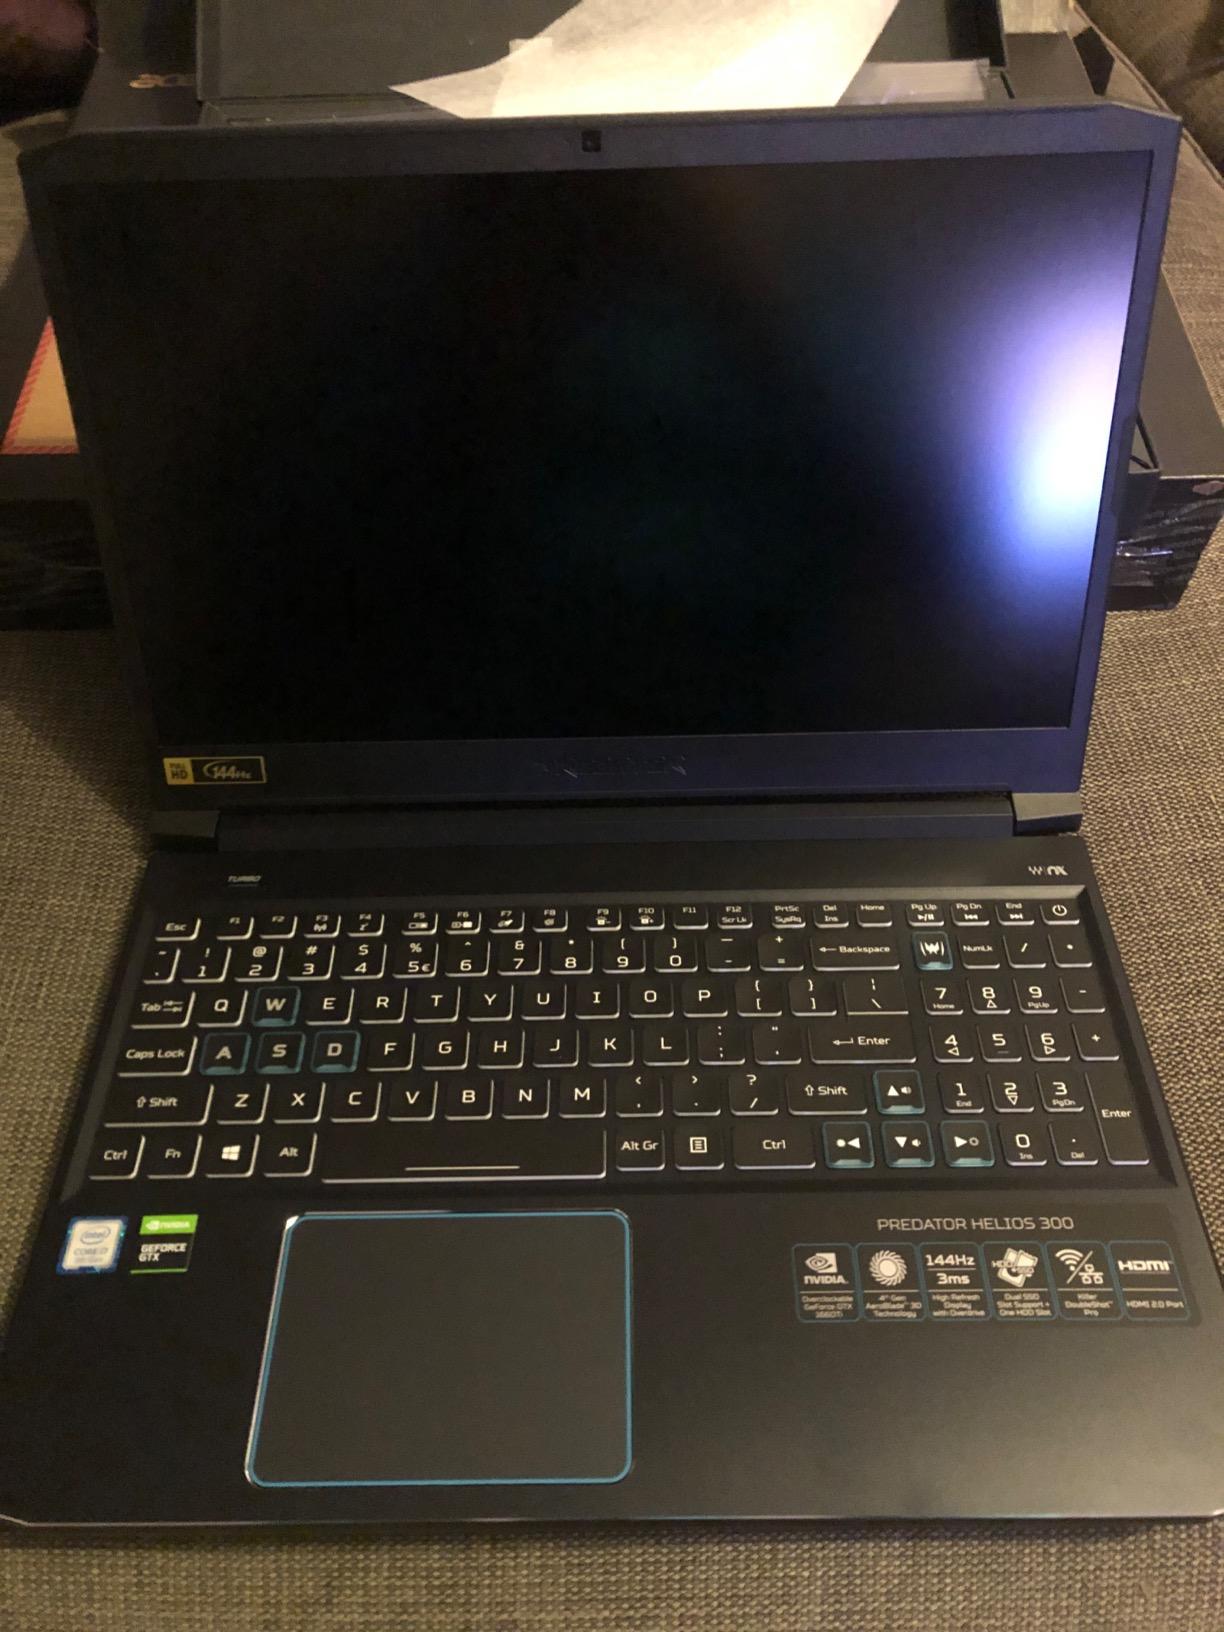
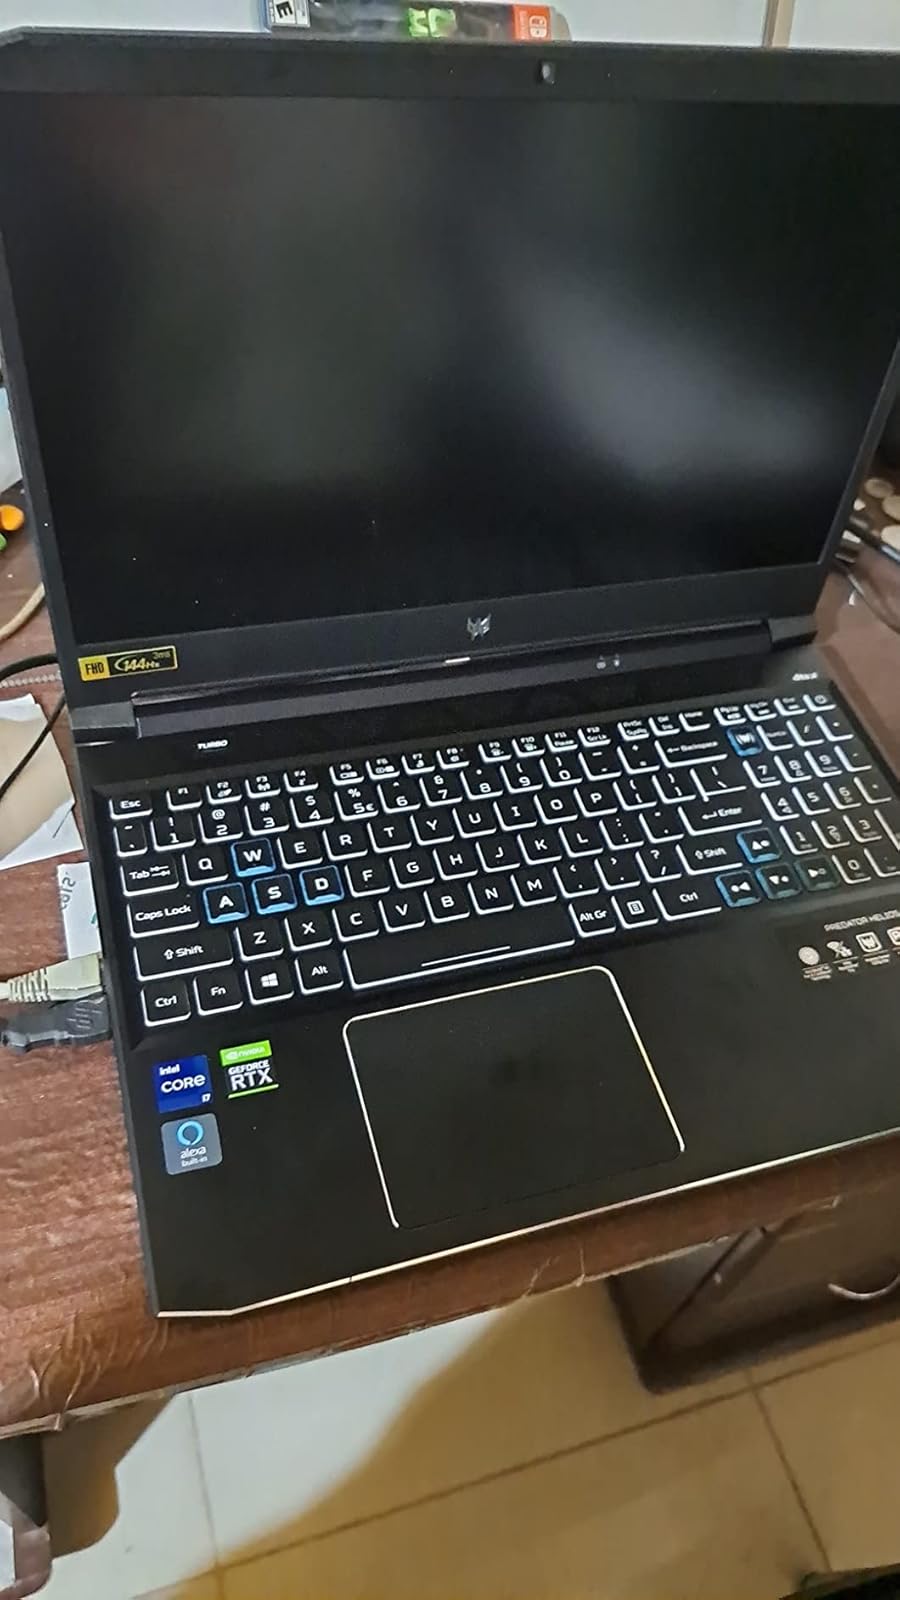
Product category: laptop
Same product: no